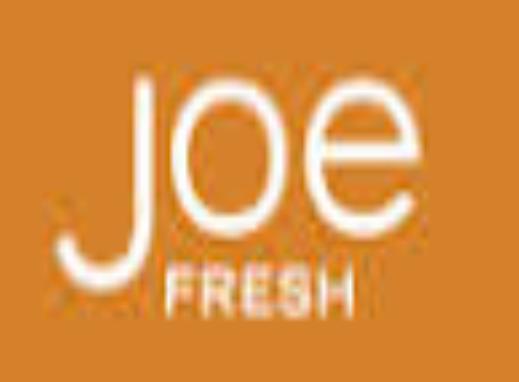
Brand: Joe Fresh
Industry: Clothes